Mr. Snuffleupagus

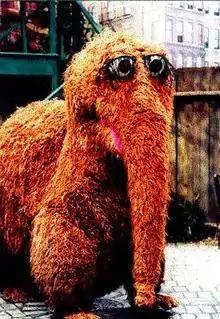

Aloysius Snuffleupagus, more commonly known as Mr. Snuffleupagus or Snuffy for short, is one of the characters on "Sesame Street", a PBS/HBO educational television program for young children. His head bears resemblances to giant anteaters and mammoths, but he has no tusks or (visible) ears. He also has a tail similar in shape to that of a dinosaur (like a sauropod; in particular, a "Brontosaurus"). He has thick, brown hair and a trunk, or "snuffle", that drags along the ground. Snuffy is also Big Bird's best friend, and has a younger sister named Alice.